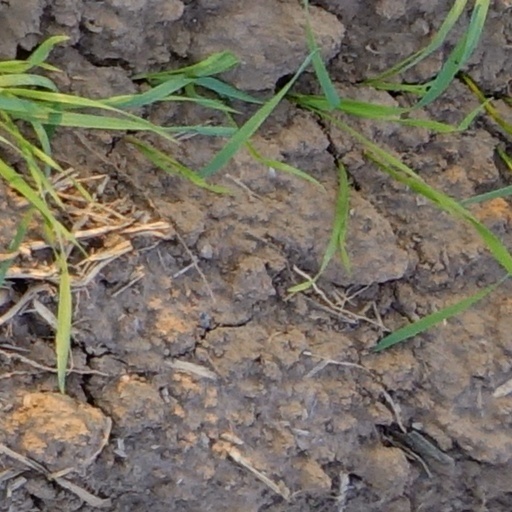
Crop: wheat